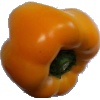
Label: Pepper Yellow 1